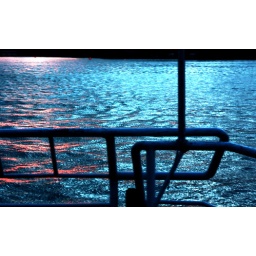
sky in the water